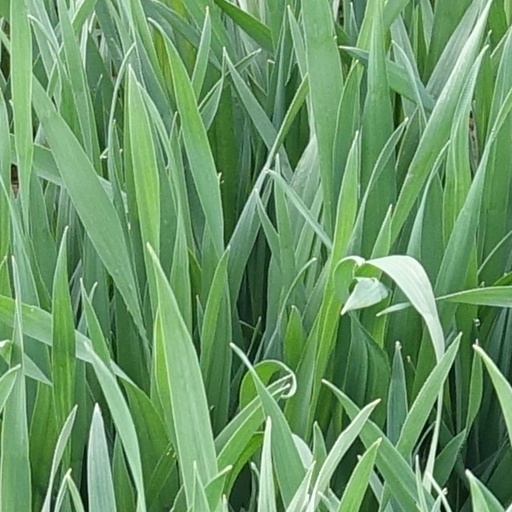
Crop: wheat